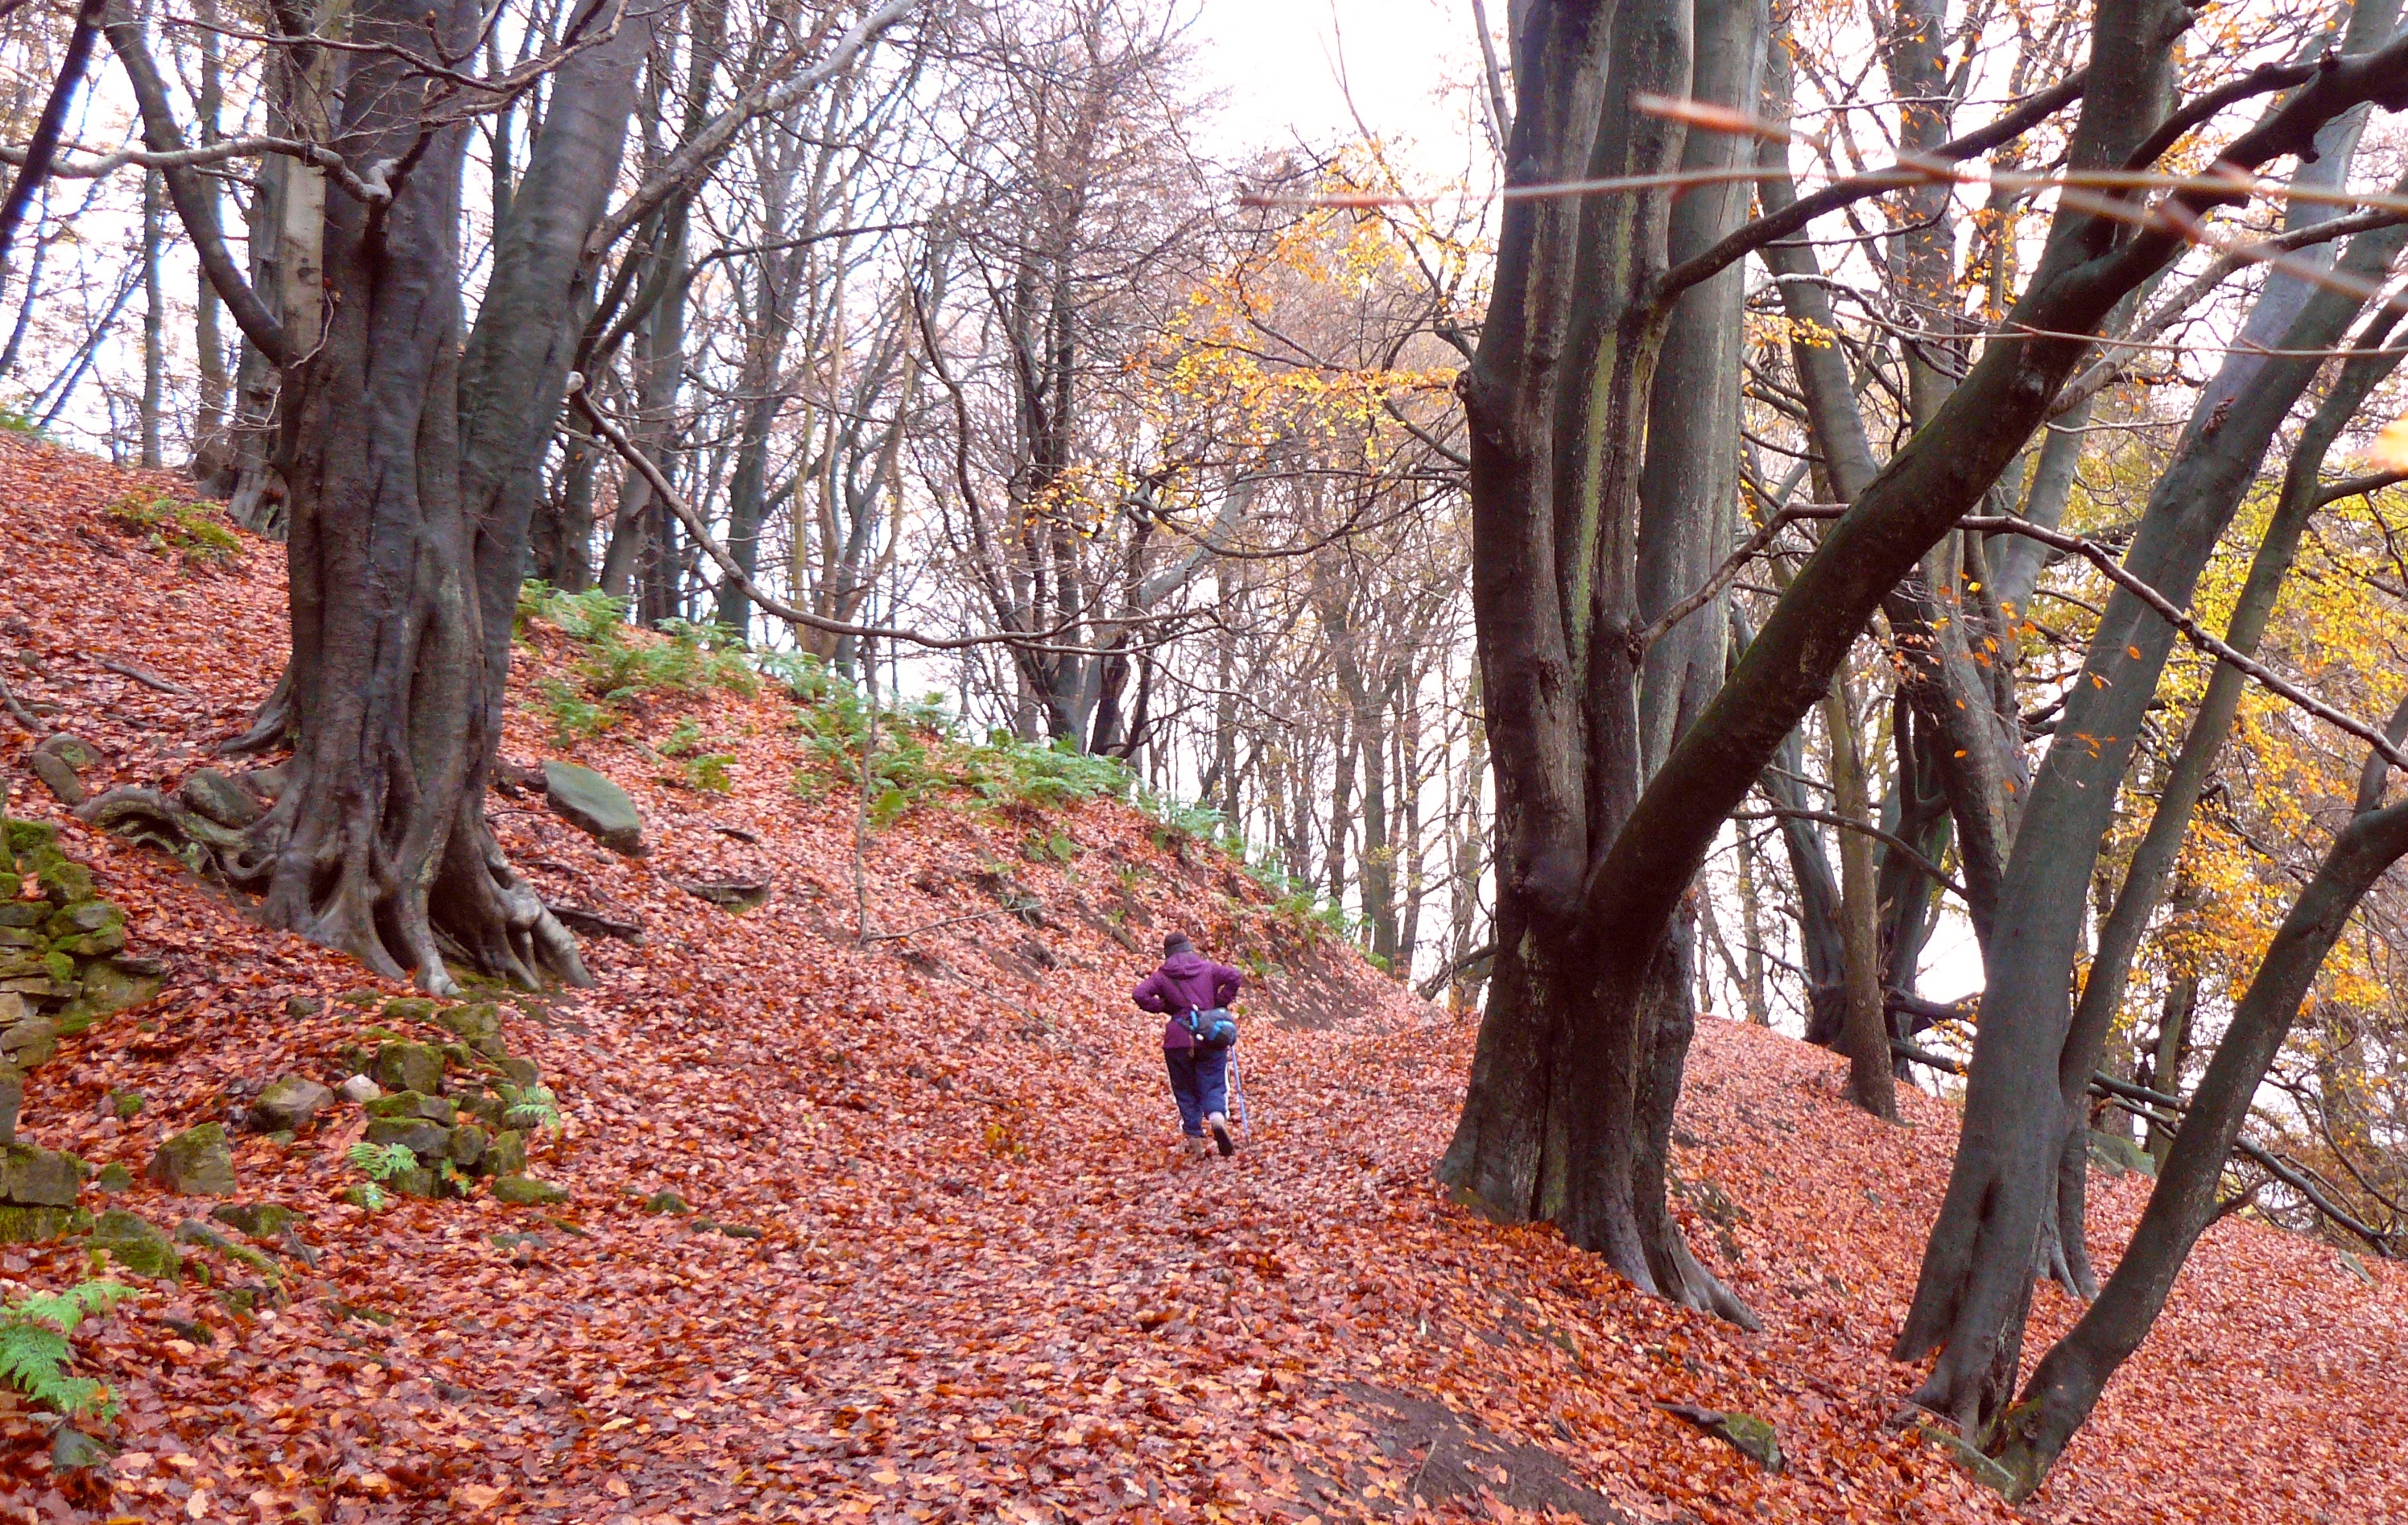
autumn, trees, tree, leaf, trail, woodland, deciduous, forest, natural environment, natural landscape, state park, branch, biome, wilderness, Northern hardwood forest, nature reserve, woody plant, plant, adventure, temperate broadleaf and mixed forest, walking, soil, recreation, old growth forest, grove, wood, hiking, landscape, path, trunk, nonbuilding structure